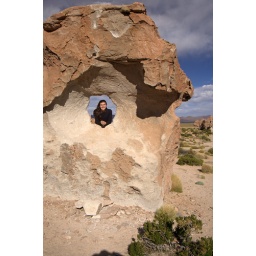
chris is standing in the door